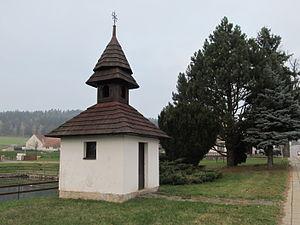
Krahulčí est une commune du district de Jihlava, dans la région de Vysočina, en République tchèque. Sa population s'élevait à 600 habitants en 2019.